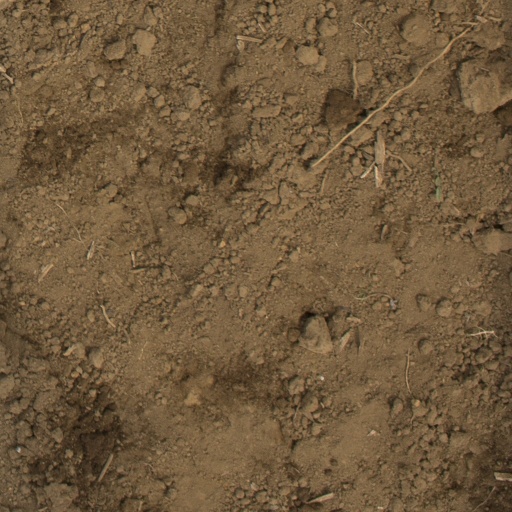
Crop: Jerusalem artichoke